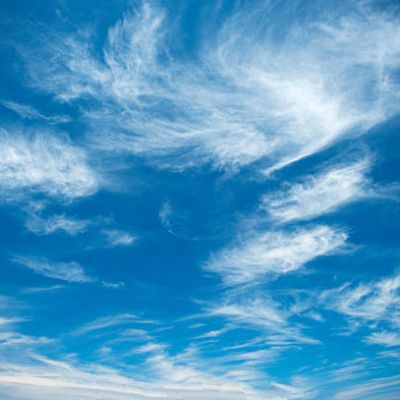
Cloud type: Stratus (St)